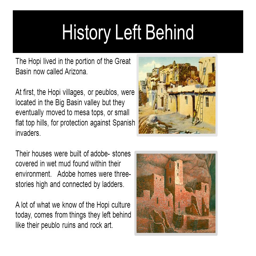
history lived in the portion now called us state .